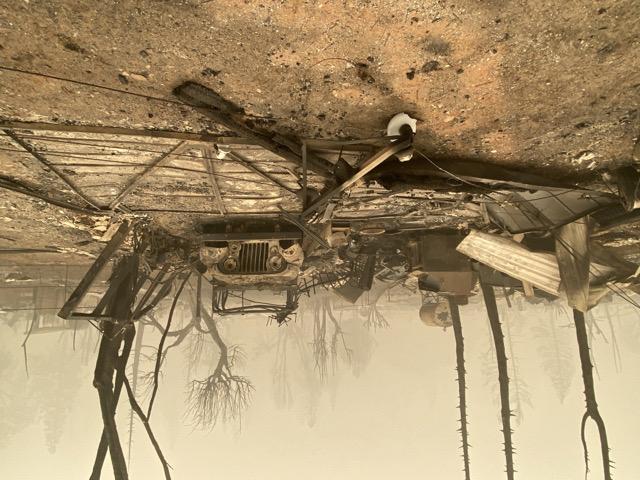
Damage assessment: destroyed